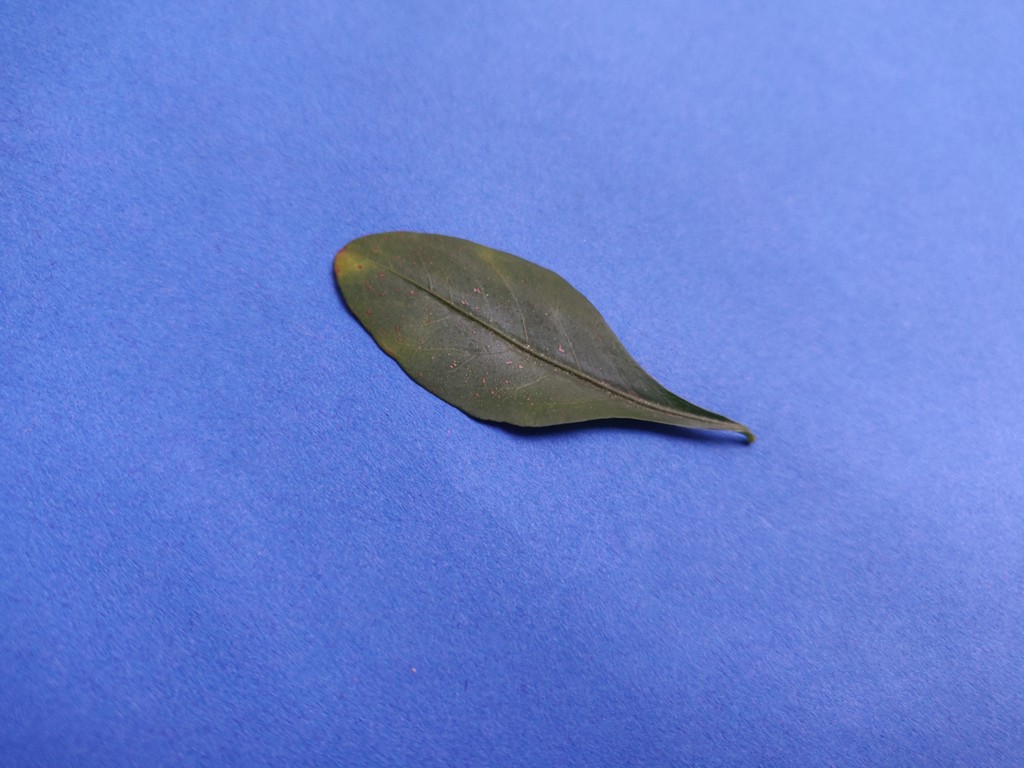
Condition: Unhealthy
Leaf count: single
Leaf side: front